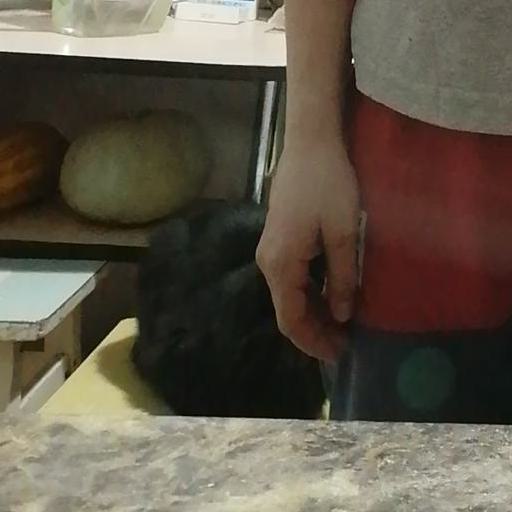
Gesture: no_gesture